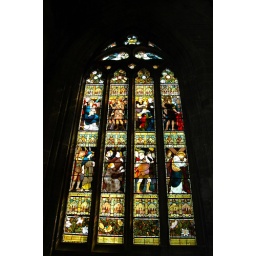
Stained glass window in the church, Edinburgh